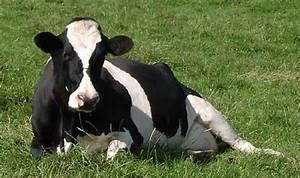
cow